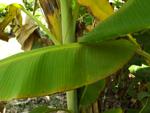
Label: xamthomonas